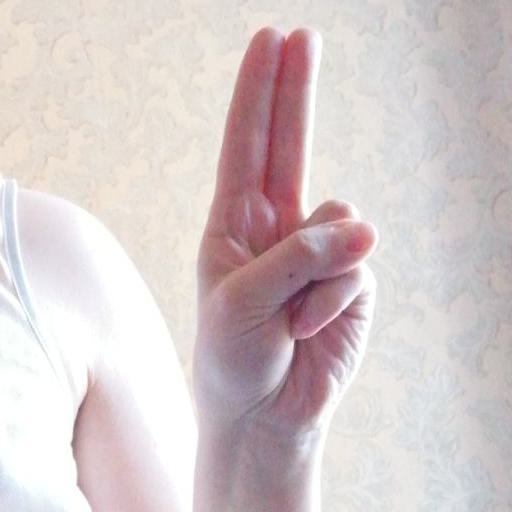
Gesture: two_up